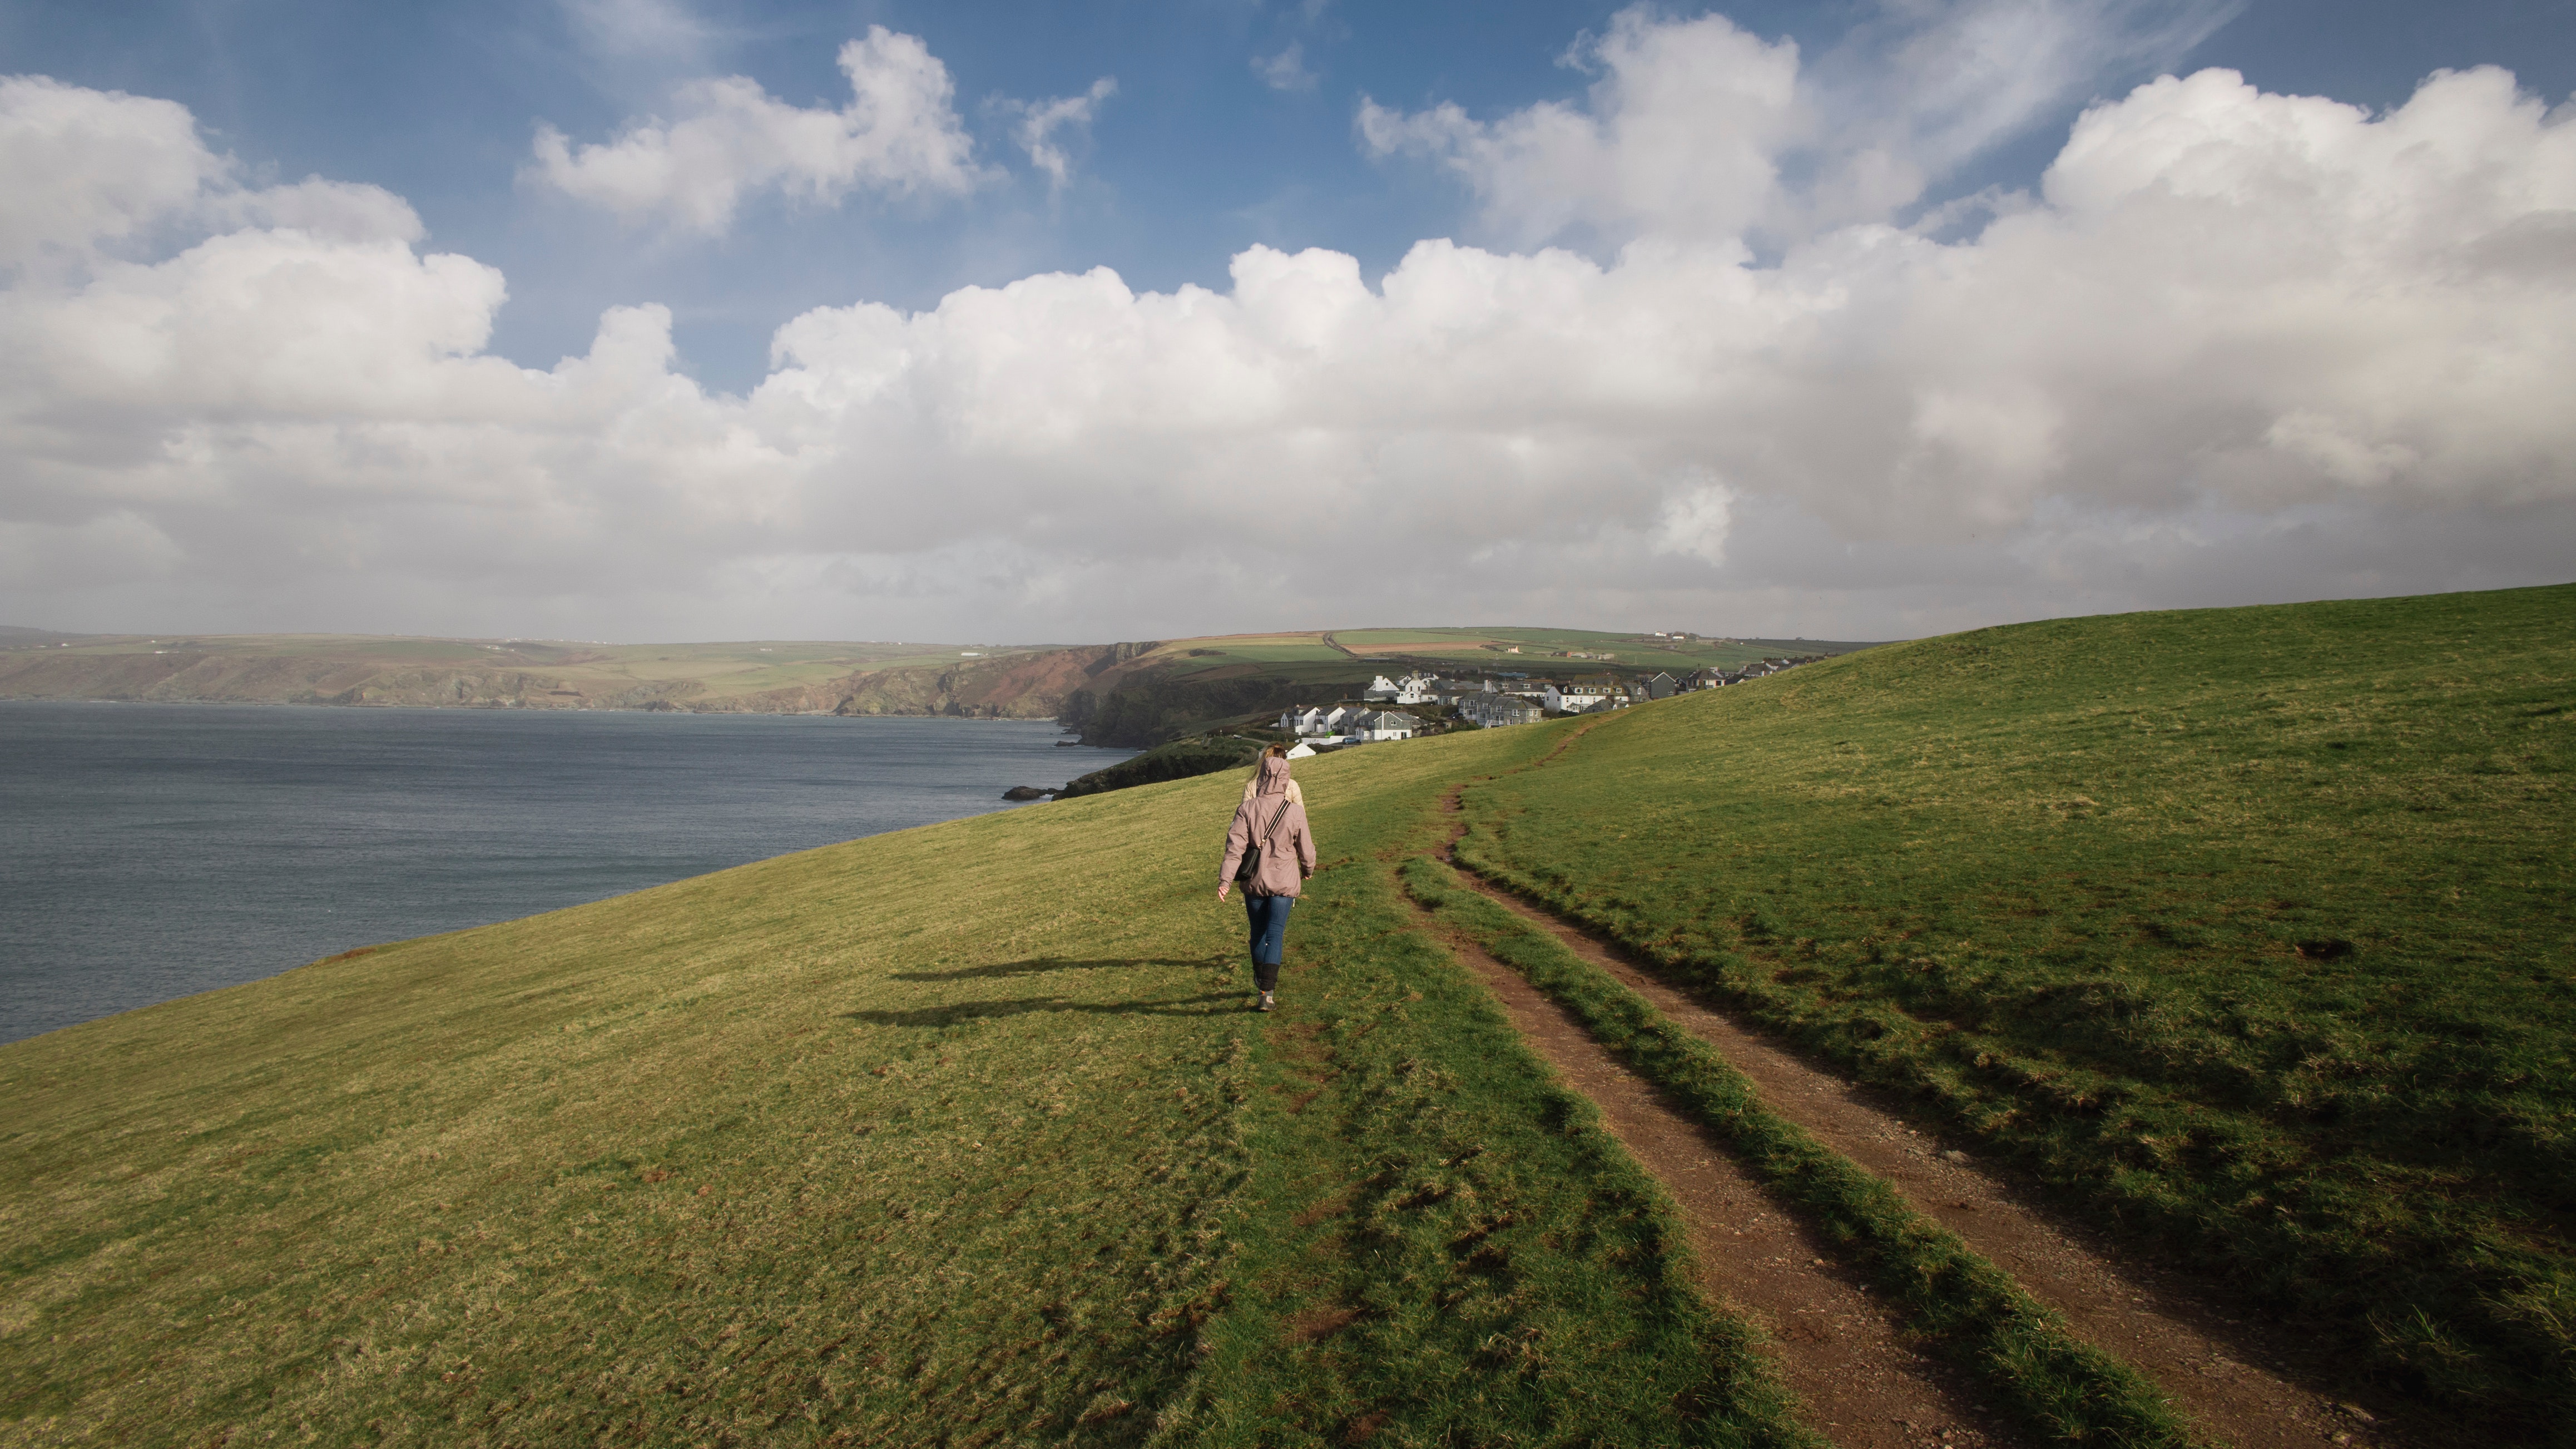
grassland, highland, hill, natural landscape, sky, fell, cloud, coast, plain, grass, ecoregion, landscape, Raised beach, pasture, horizon, sea, rural area, steppe, terrain, prairie, photography, coastal and oceanic landforms, meadow, headland, meteorological phenomenon, road, lake district